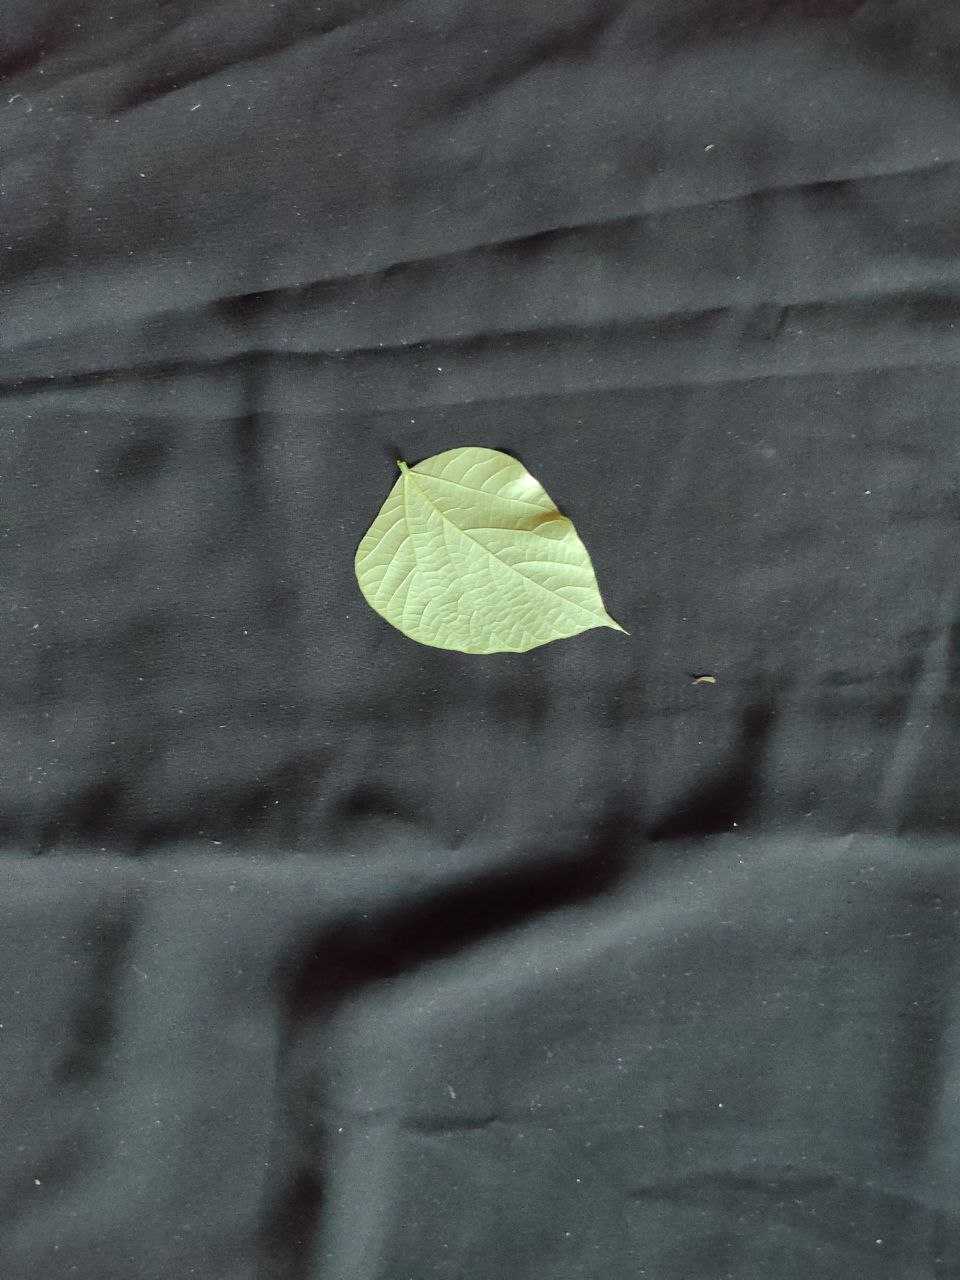
Crop: bean
Leaf condition: Fresh Leaf